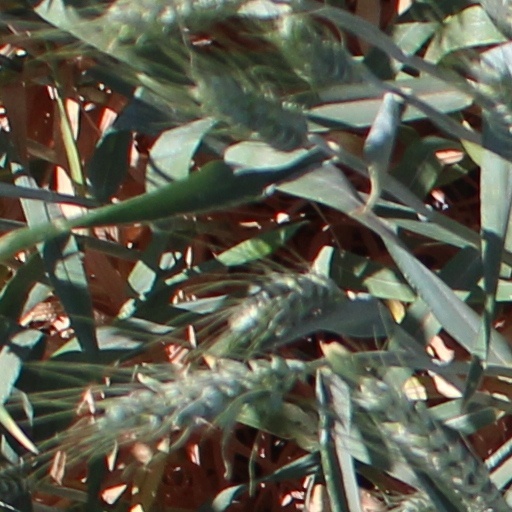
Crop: wheat